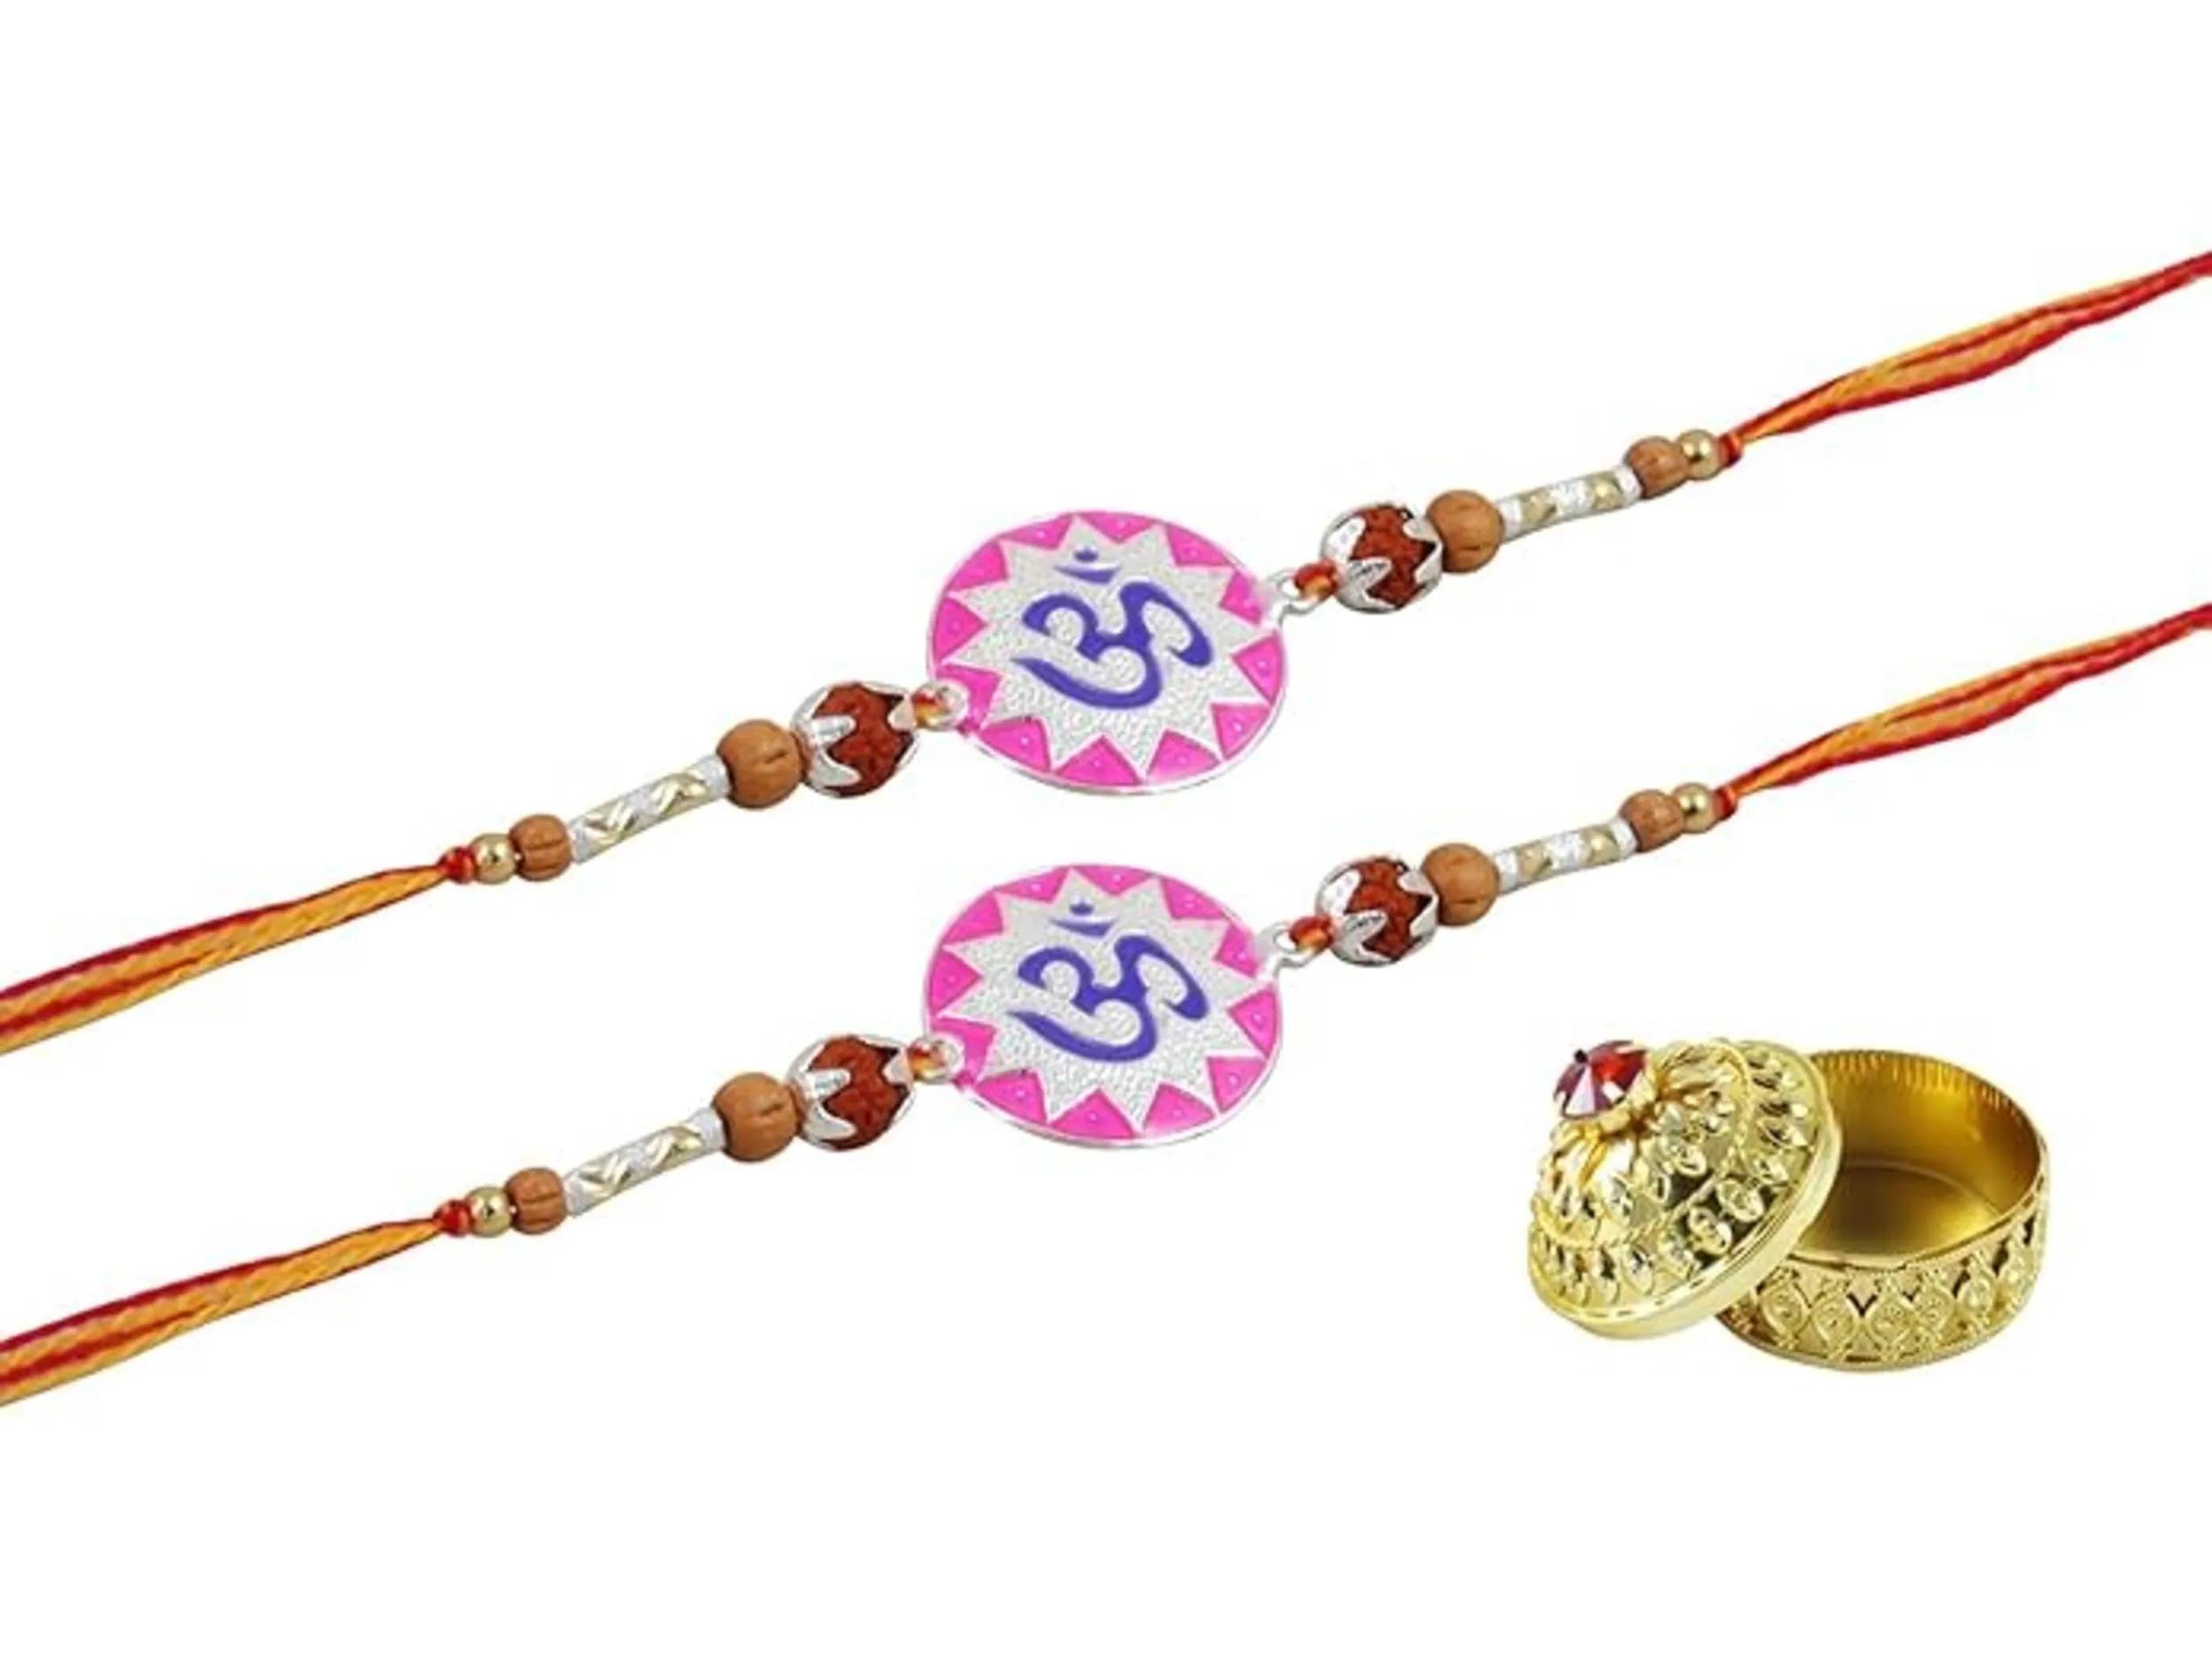
 GoldGiftIdeas Pure 999 Silver Sun OM Rakhi for Brother (Set of 2), Rakhi for Rakshabandhan, Rudraksh-Tulsi Beads Rakhi for Brother/Boys Combo with Golden Dabbi, Rakhi Gift
Type: Rakhis
Brand: GoldGiftIdeas
Price: Rs. 579
 Rakhi Traditional Rakshabandhan Gift to Brothers from Beloved Sisters Rakshabandhan or Rakhi is a festival celebrating and honouring sibling love. It is love at its purest & deepest point and is portrayed in the form of the sister reminding the brother of the undying bond between them by tying a holy thread and true to his nature the brother reiterates his pledge to care for his sister in body mind and spirit. Honouring this ancient festival of morals and self-sacrificing love, we brings home-spun rakhis prepared in the time honoured tradition and with same love & care that equates sisterly love.
Features: Rakhi's symbolizes the sister's love and prayers for her brother's well being, and the brother's lifelong vow to protect her,Shiny Rakhi with Red and Silver Cotton, gives Elegant looks in your brother's hand,Adorn your brother's wrist with this beautiful symbol of affection this raksha bhandhan. Tie this elegantly crafted rakhi on your brother's wrist on raksha bandhan to show your love for him.